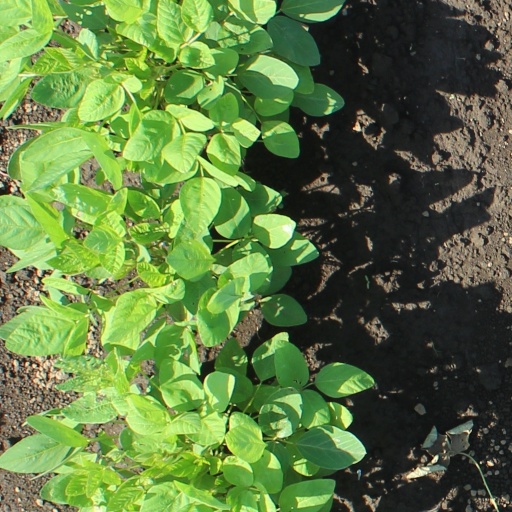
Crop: soybean